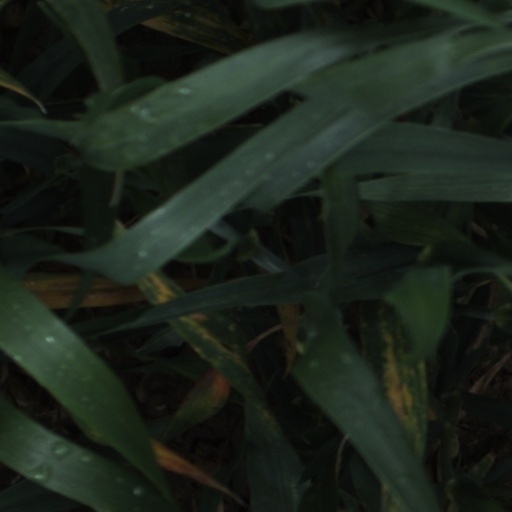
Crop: wheat